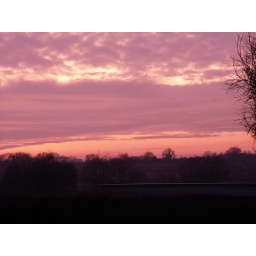
red sky in woolhope